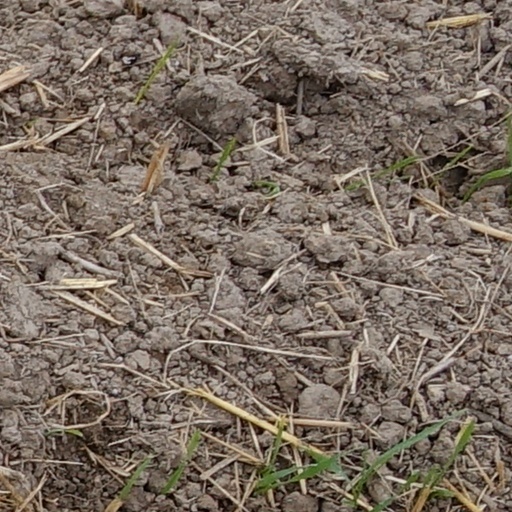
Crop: wheat